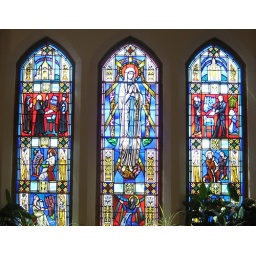
These stained glass windows were installed on the south wall of the library in the early 1940s.